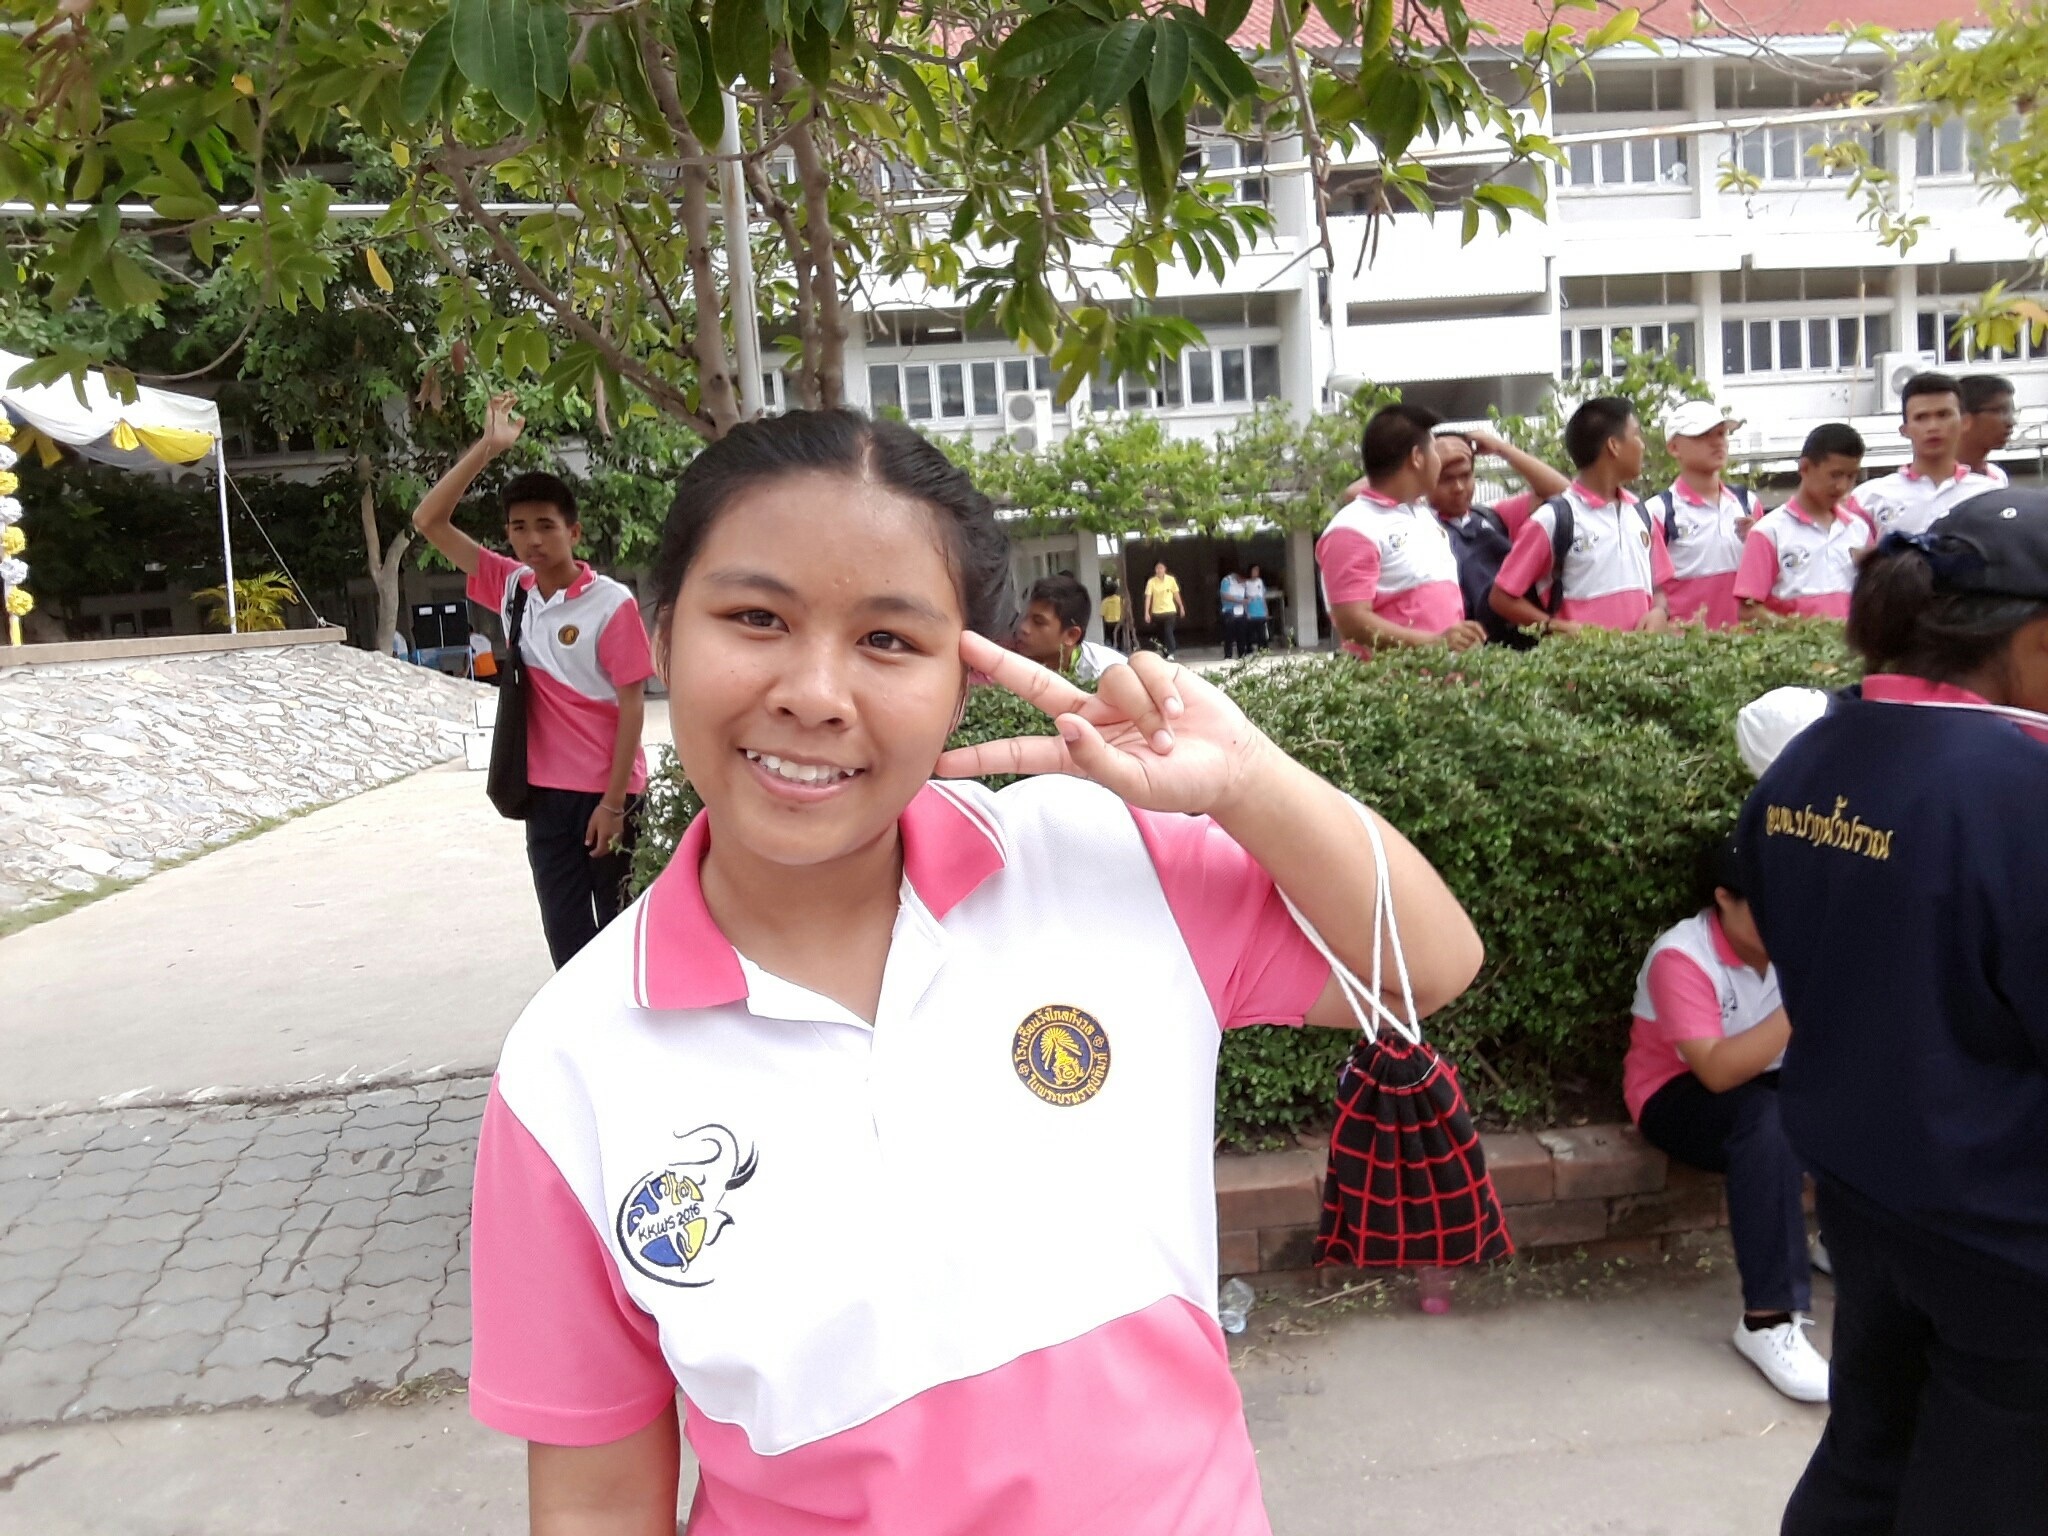
community, day, endurance sports